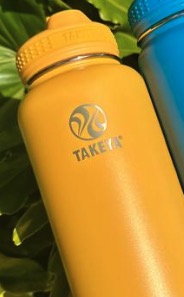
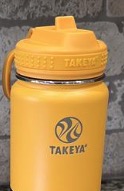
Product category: misc
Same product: yes